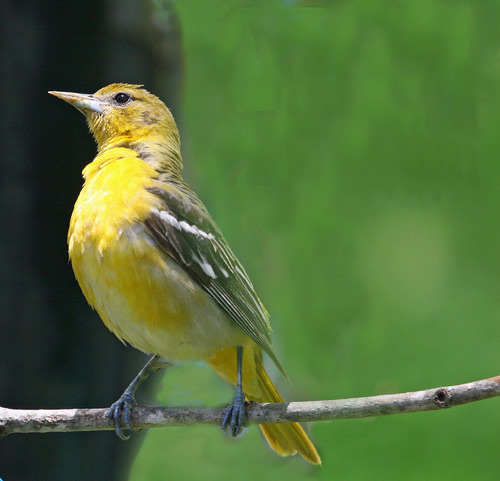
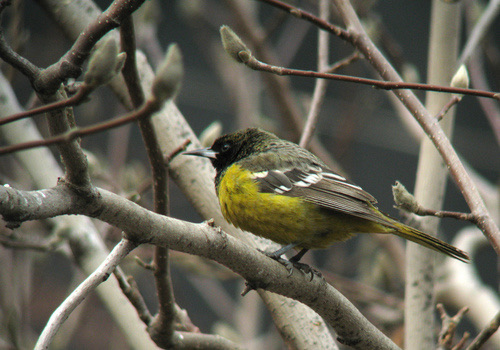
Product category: misc
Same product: yes